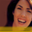
Label: woman